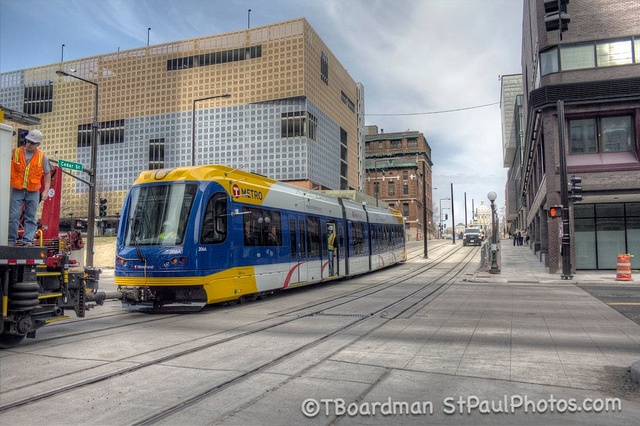
A Metro train is on the rails between buildings.
A subway going down the track of the city
A train traveling through a city next to tall buildings.
Commercial train moving down the center of a city.
A street train driving behind another one street train.